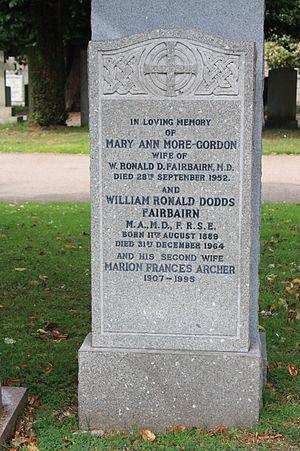
William Ronald Dodds Fairbairn est un psychiatre et psychanalyste écossais né le 11 août 1889 à Édimbourg, ville où il meurt le 31 décembre 1964.